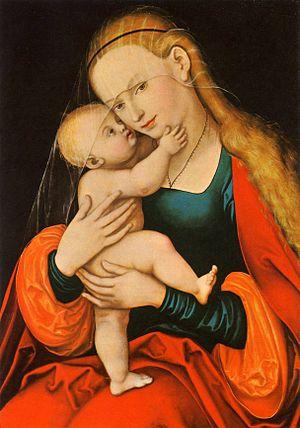
La Cathédrale Saint-Jacques est une cathédrale catholique romaine située dans la ville d'Innsbruck en Autriche. Sa construction du XVIIIᵉ siècle est en style baroque.
Lucas Maler, dit Lucas Cranach l’Ancien, né le 4 octobre 1472 à Kronach et mort le 16 octobre 1553 à Weimar, est un peintre et graveur de la Renaissance allemande.